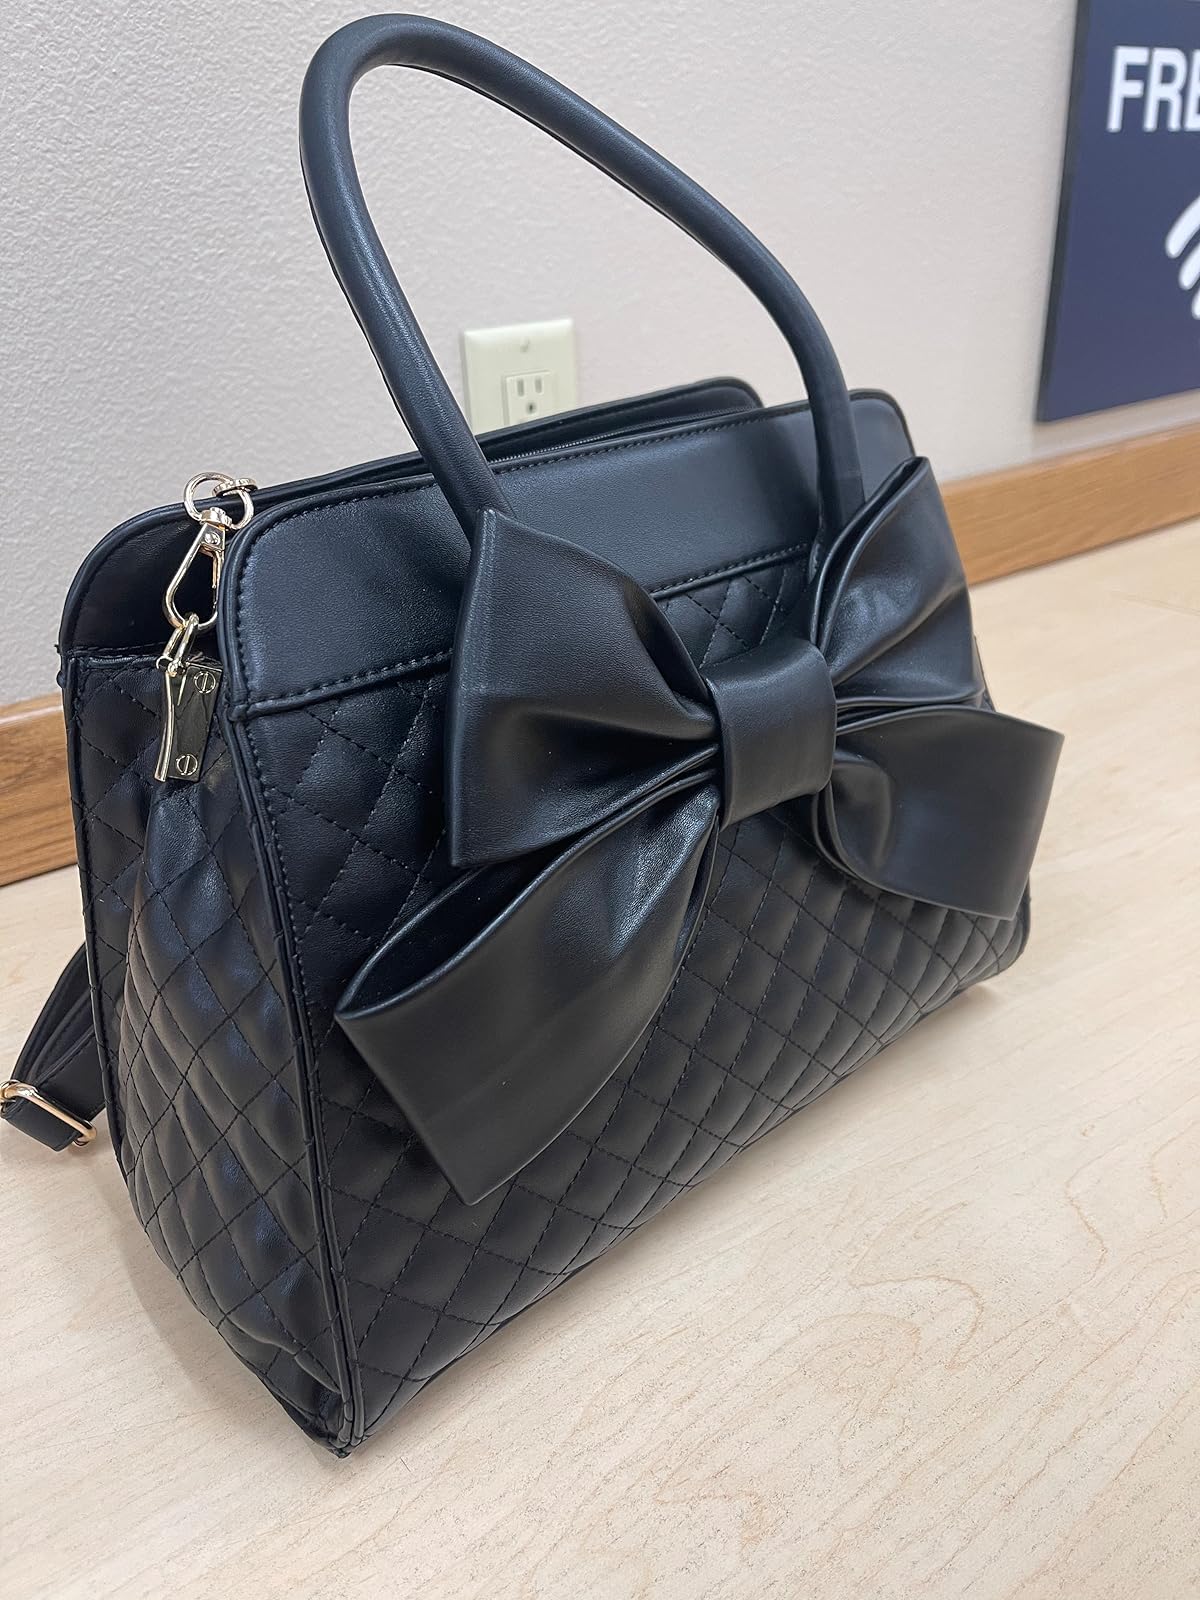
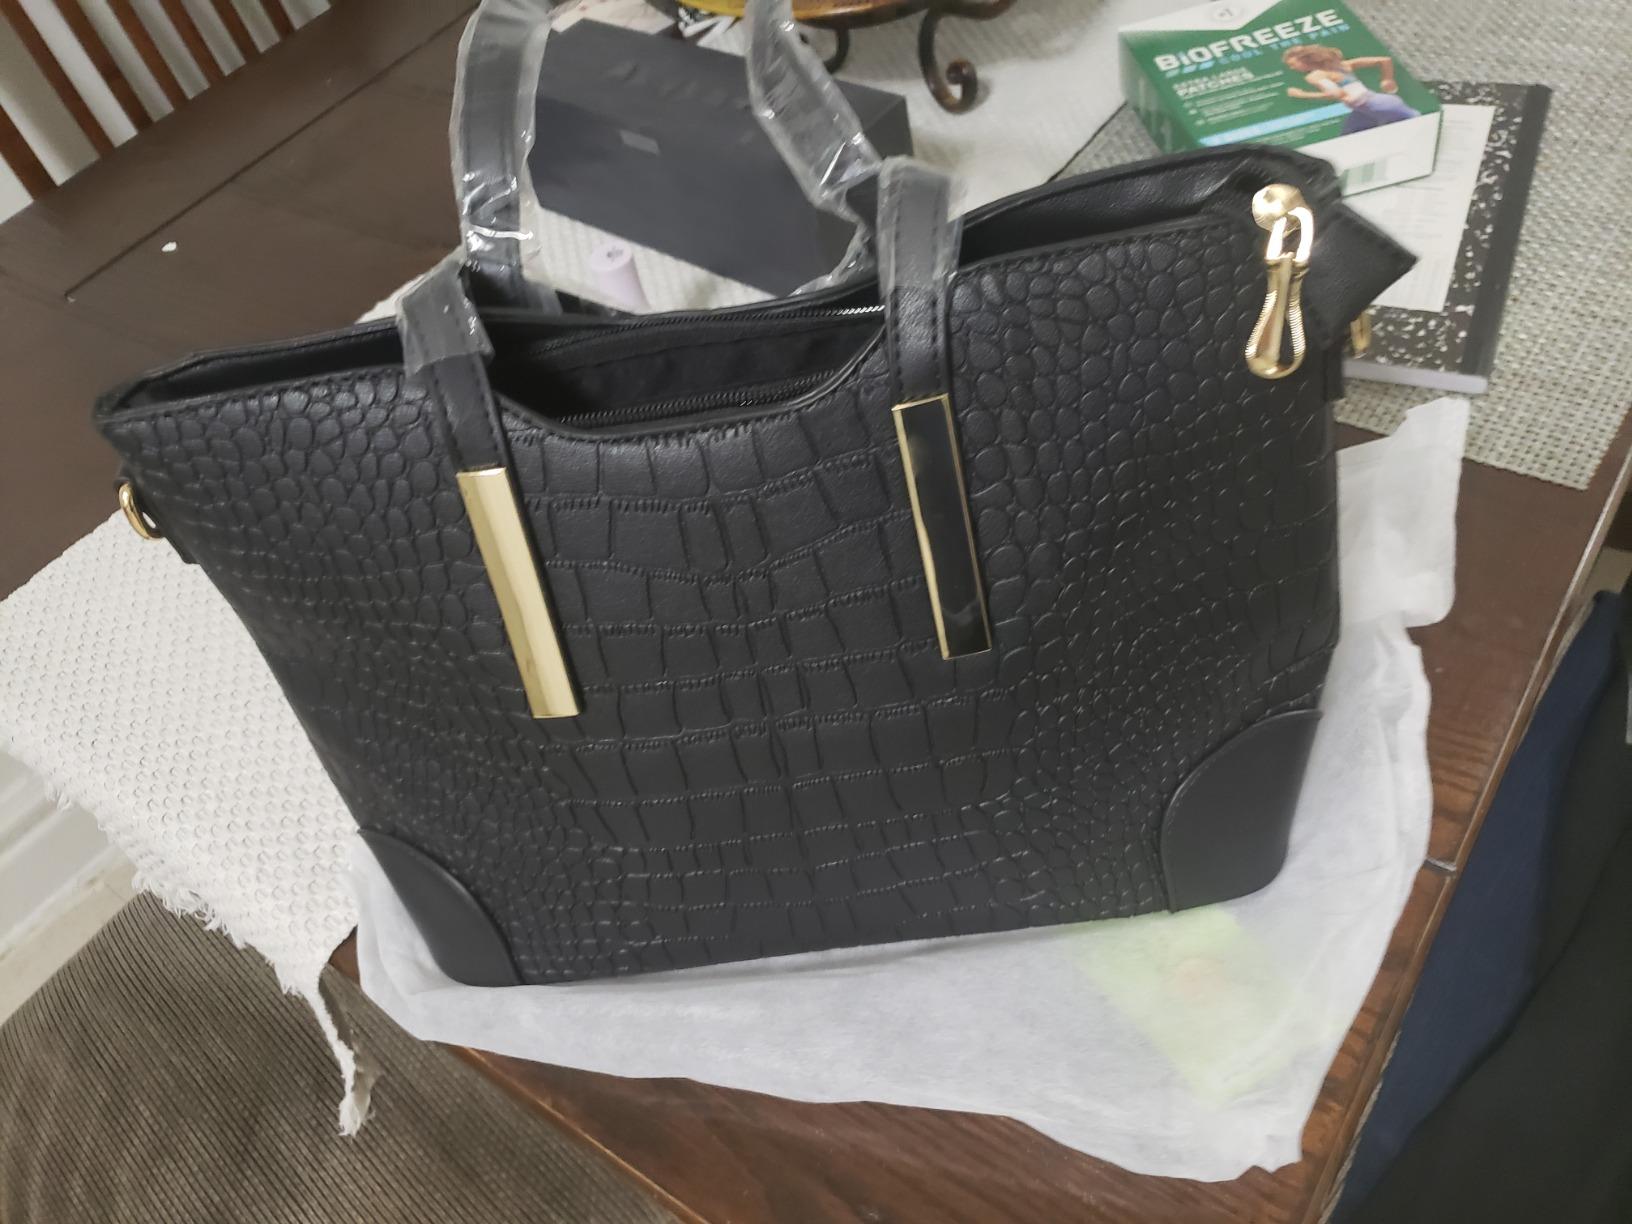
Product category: accessories_handbag
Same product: no